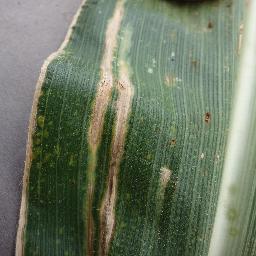
Label: Corn___Cercospora_leaf_spot Gray_leaf_spot